2023–2025 Sundhnúkur eruptions

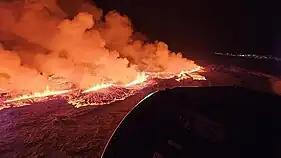
The 18 December 2023 eruption as photographed from a helicopter of the Icelandic Coast Guard. At the right in the background, Grindavík, Iceland, is visible

It was determined that the magma accumulating beneath Svartsengi was most likely feeding the Sundhnúksgígar crater chain, where the magma intrusion occurred. Deformations are still being measured at stations near the conduit, but it is believed that this is due to the land uplift occurring at Svartsengi. At the beginning of December 2023, recent GPS data from the Icelandic Meteorological Office (IMO) showed that the land had risen above its level prior to the start of the earthquake series at the end of October 2023. Professor Þorvaldur Þórðarson, a volcanology expert from the University of Iceland, theorised that this elevation could be attributed to a combination of tectonic movements and magma build-up. Notably, the pronounced terrestrial shifts on 10 November 2023 may have facilitated the migration of magma from deeper reservoirs to more superficial ones.